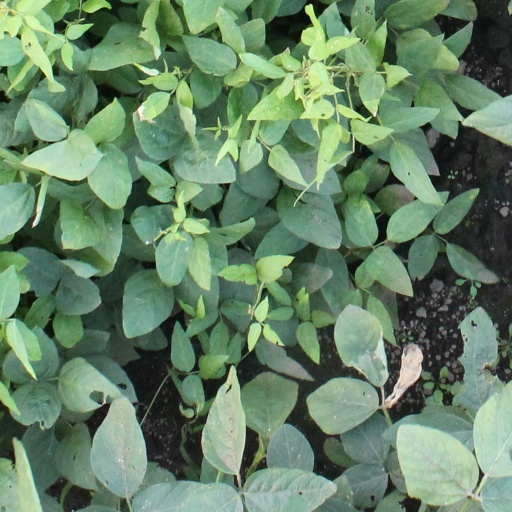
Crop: soybean